Aenne Biermann

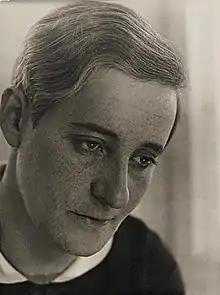
Self portrait, 1931

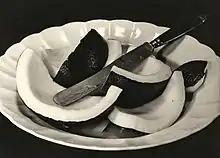
"Cocosnuss", 1929

Aenne Biermann (March 8, 1898 – January 14, 1933), born Anna Sibilla Sternfeld, was a German photographer of Ashkenazi Jewish origin. She was one of the major proponents of New Objectivity, a significant art movement that developed in the Weimar Republic in the 1920s.